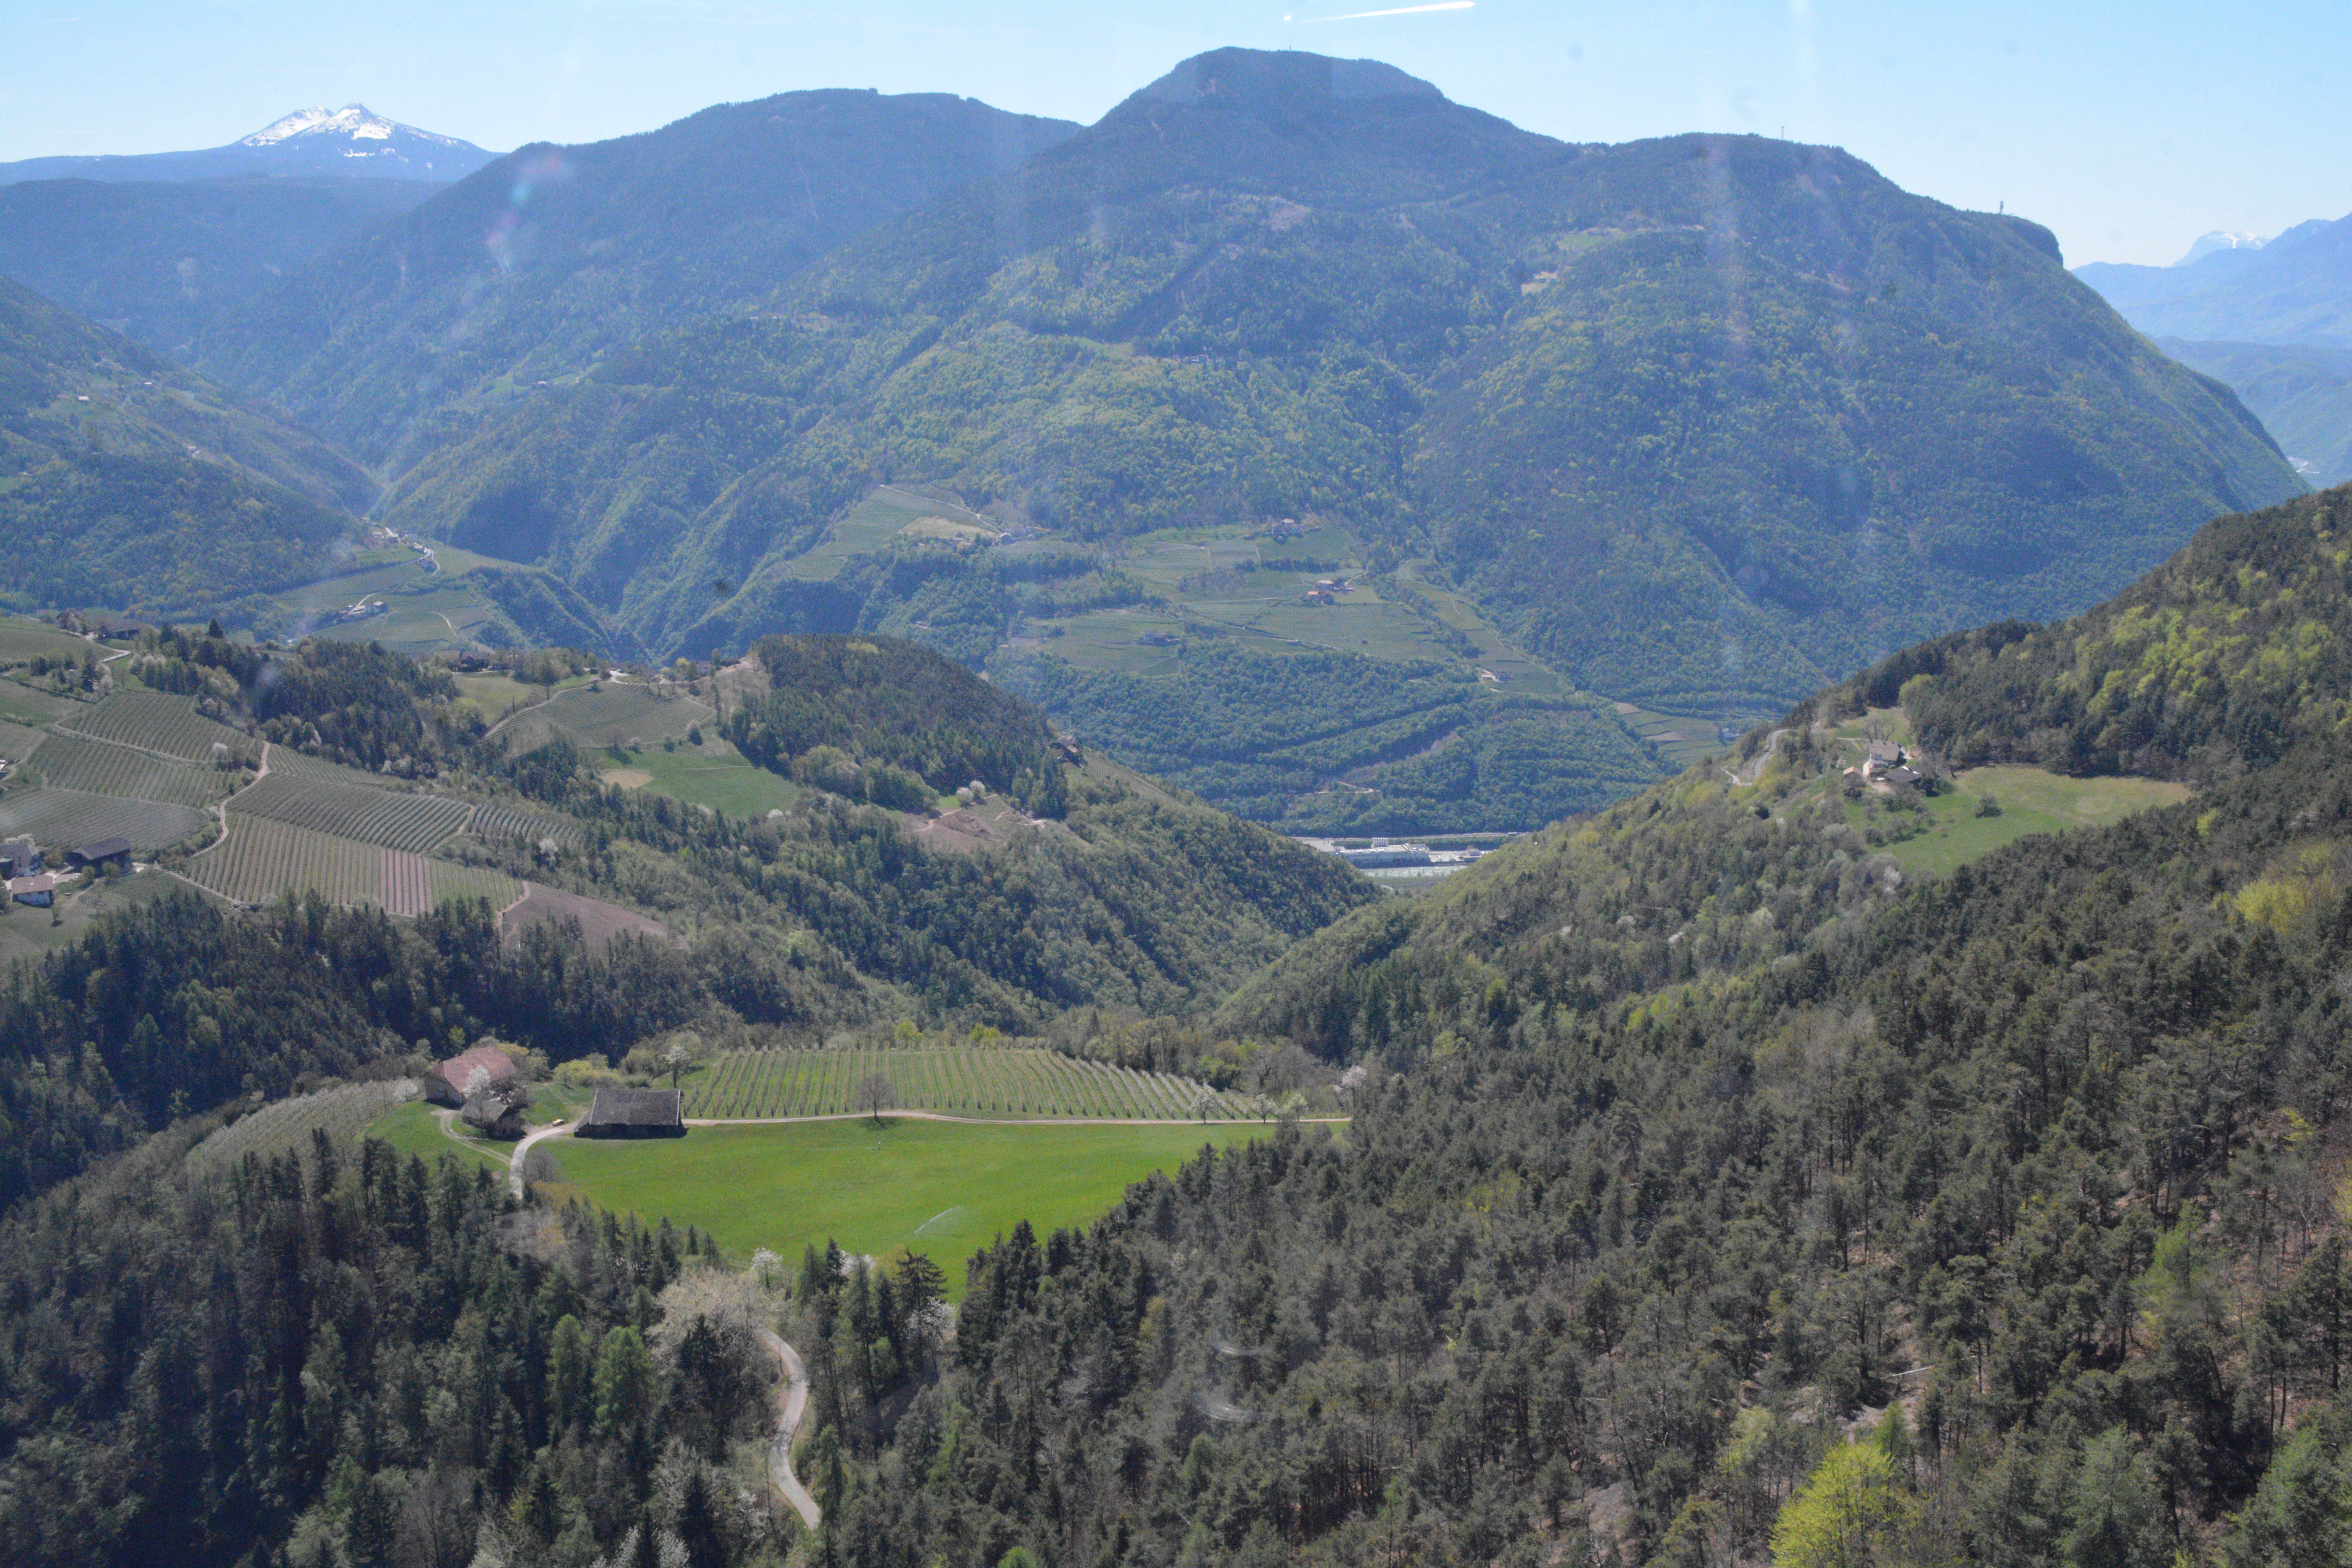
landscape, wilderness, walking, mountain, hill, lake, valley, mountain range, reservoir, ridge, alps, plateau, fell, loch, landform, aerial photography, mountain pass, geographical feature, mountainous landforms